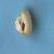
Maize quality: Bad